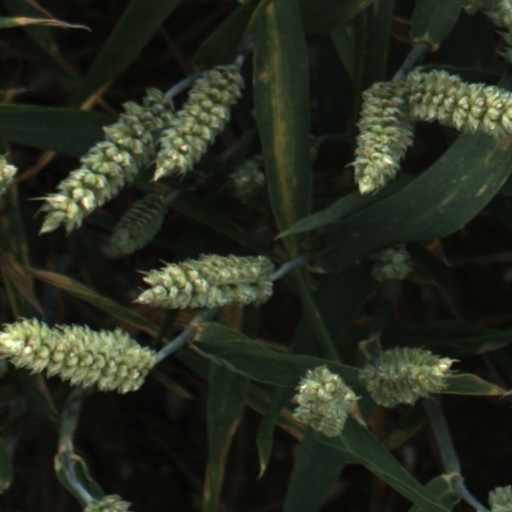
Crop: wheat